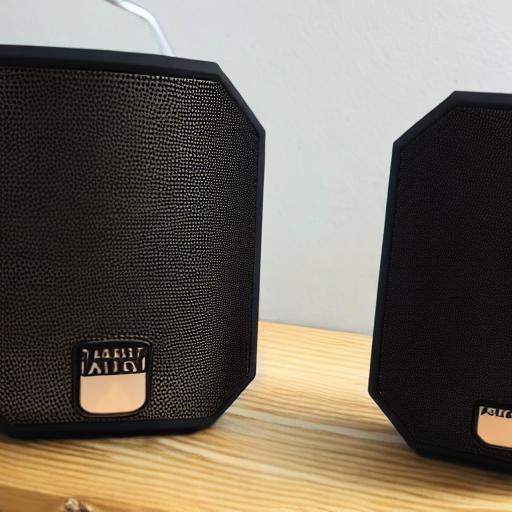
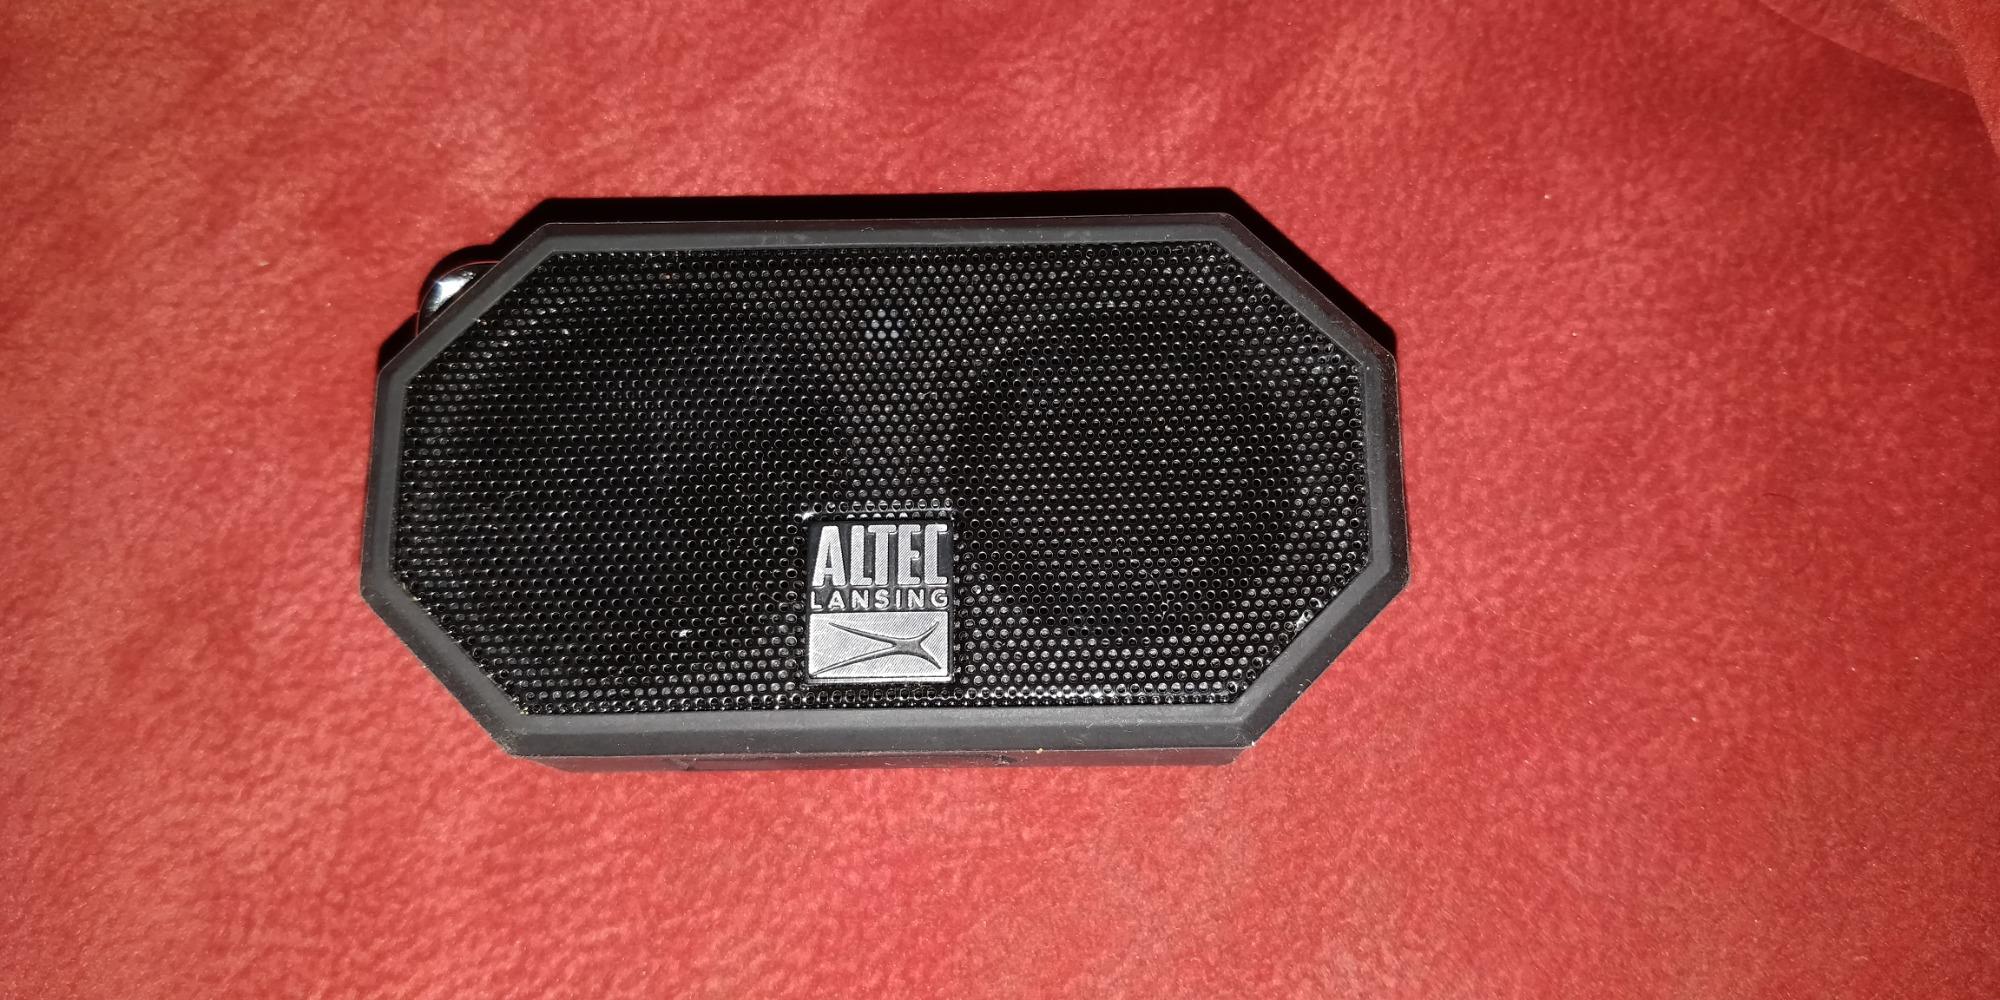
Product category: speaker
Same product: no